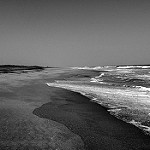
Label: B & W